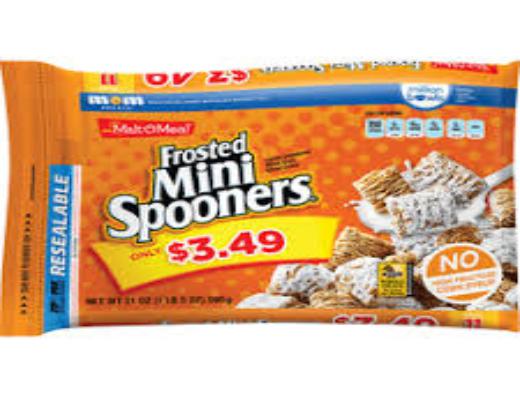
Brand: Frosted Mini Spooners
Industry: Food